Harley Quinn (DC Extended Universe)

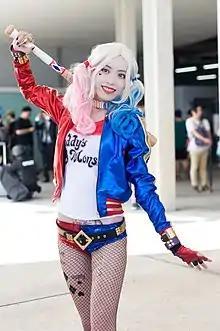
Cosplayer wearing Harley Quinn's costume from "Suicide Squad" (2016).

After the release of "Suicide Squad" in 2016, Margot Robbie's performance as Harley Quinn was well received, with many critics considering her performance the film's biggest highlight and eager to see more of the character in future films. Robbie's performance in "Birds of Prey" similarly received acclaim. "Rotten Tomatoes" summarized its review of the film: "With a fresh perspective, some new friends, and loads of fast-paced action, "Birds of Prey" captures the colorfully anarchic spirit of Margot Robbie's Harley Quinn." In addition, Richard Roeper of the "Chicago Sun-Times" wrote in his positive review of the film that "Robbie turns in a much richer and funnier and layered performance as Harley this time around, thanks in large part to the stiletto-sharp screenplay by Christina Hodson."